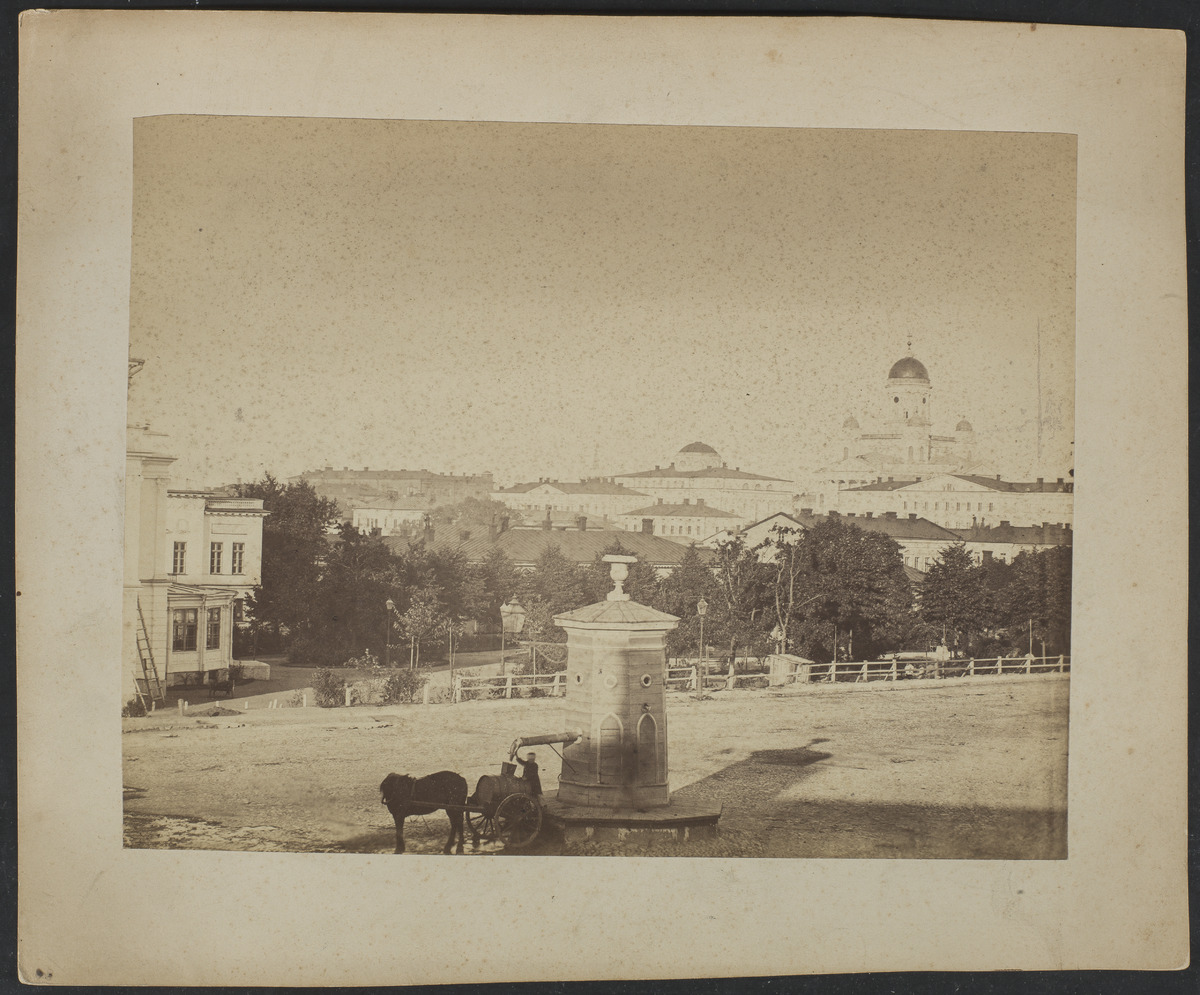
Näkymä Erottajantorilta Teatteriesplanadin ja  Runebergin esplanadin yli Kluuviin ja Kruununhakaan
sisällön kuvaus: Näkymä Erottajantorilta Teatteriesplanadin ja  Runebergin esplanadin yli Kluuviin ja Kruununhakaan. Etualalla Erottajan kaivo, rakennettu 1838 ja uusittu

1869, vesijohtovettä vuodesta 1876. mustavalkoinen
Kuvaaja: Hårdh, C.A., valokuvaaja
Ajankohta: kuvausaika 1867
Paikka: Suomi, Uusimaa, Helsinki, Kaartinkaupunki Helsinki, Erottaja
Aiheet: kaivot, aukiot, puistot, puut, teatterit, kirkot, hevosajoneuvot